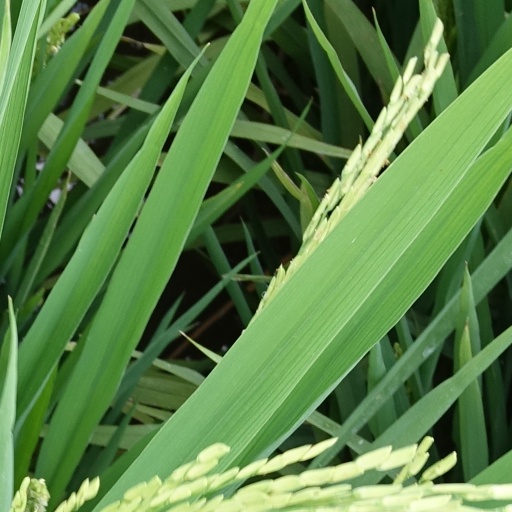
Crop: rice